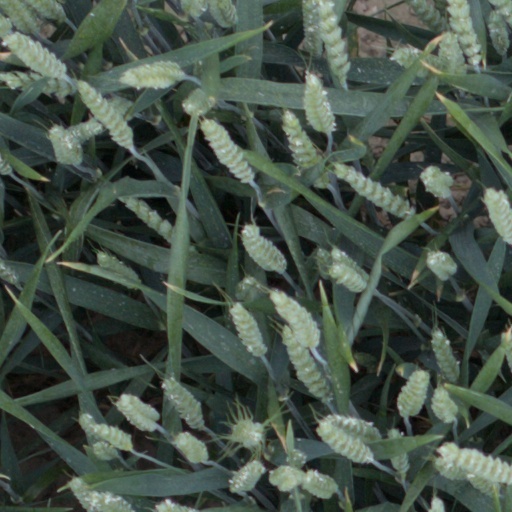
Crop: wheat